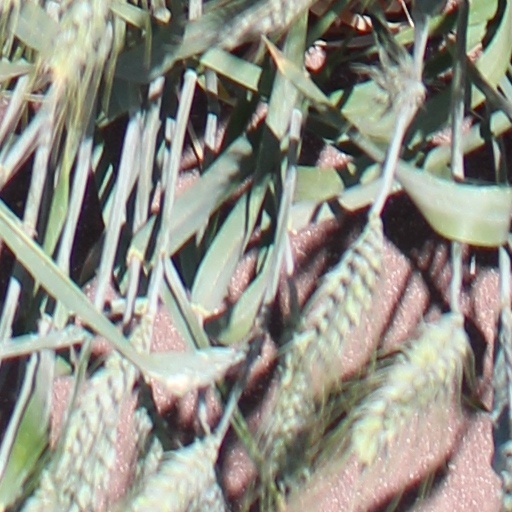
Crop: wheat